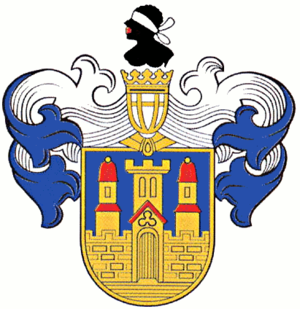
Eisenberg est une petite ville de Thuringe, située à mi-chemin entre Iéna et Gera. Elle est le chef lieu de l'arrondissement de Saale-Holzland.